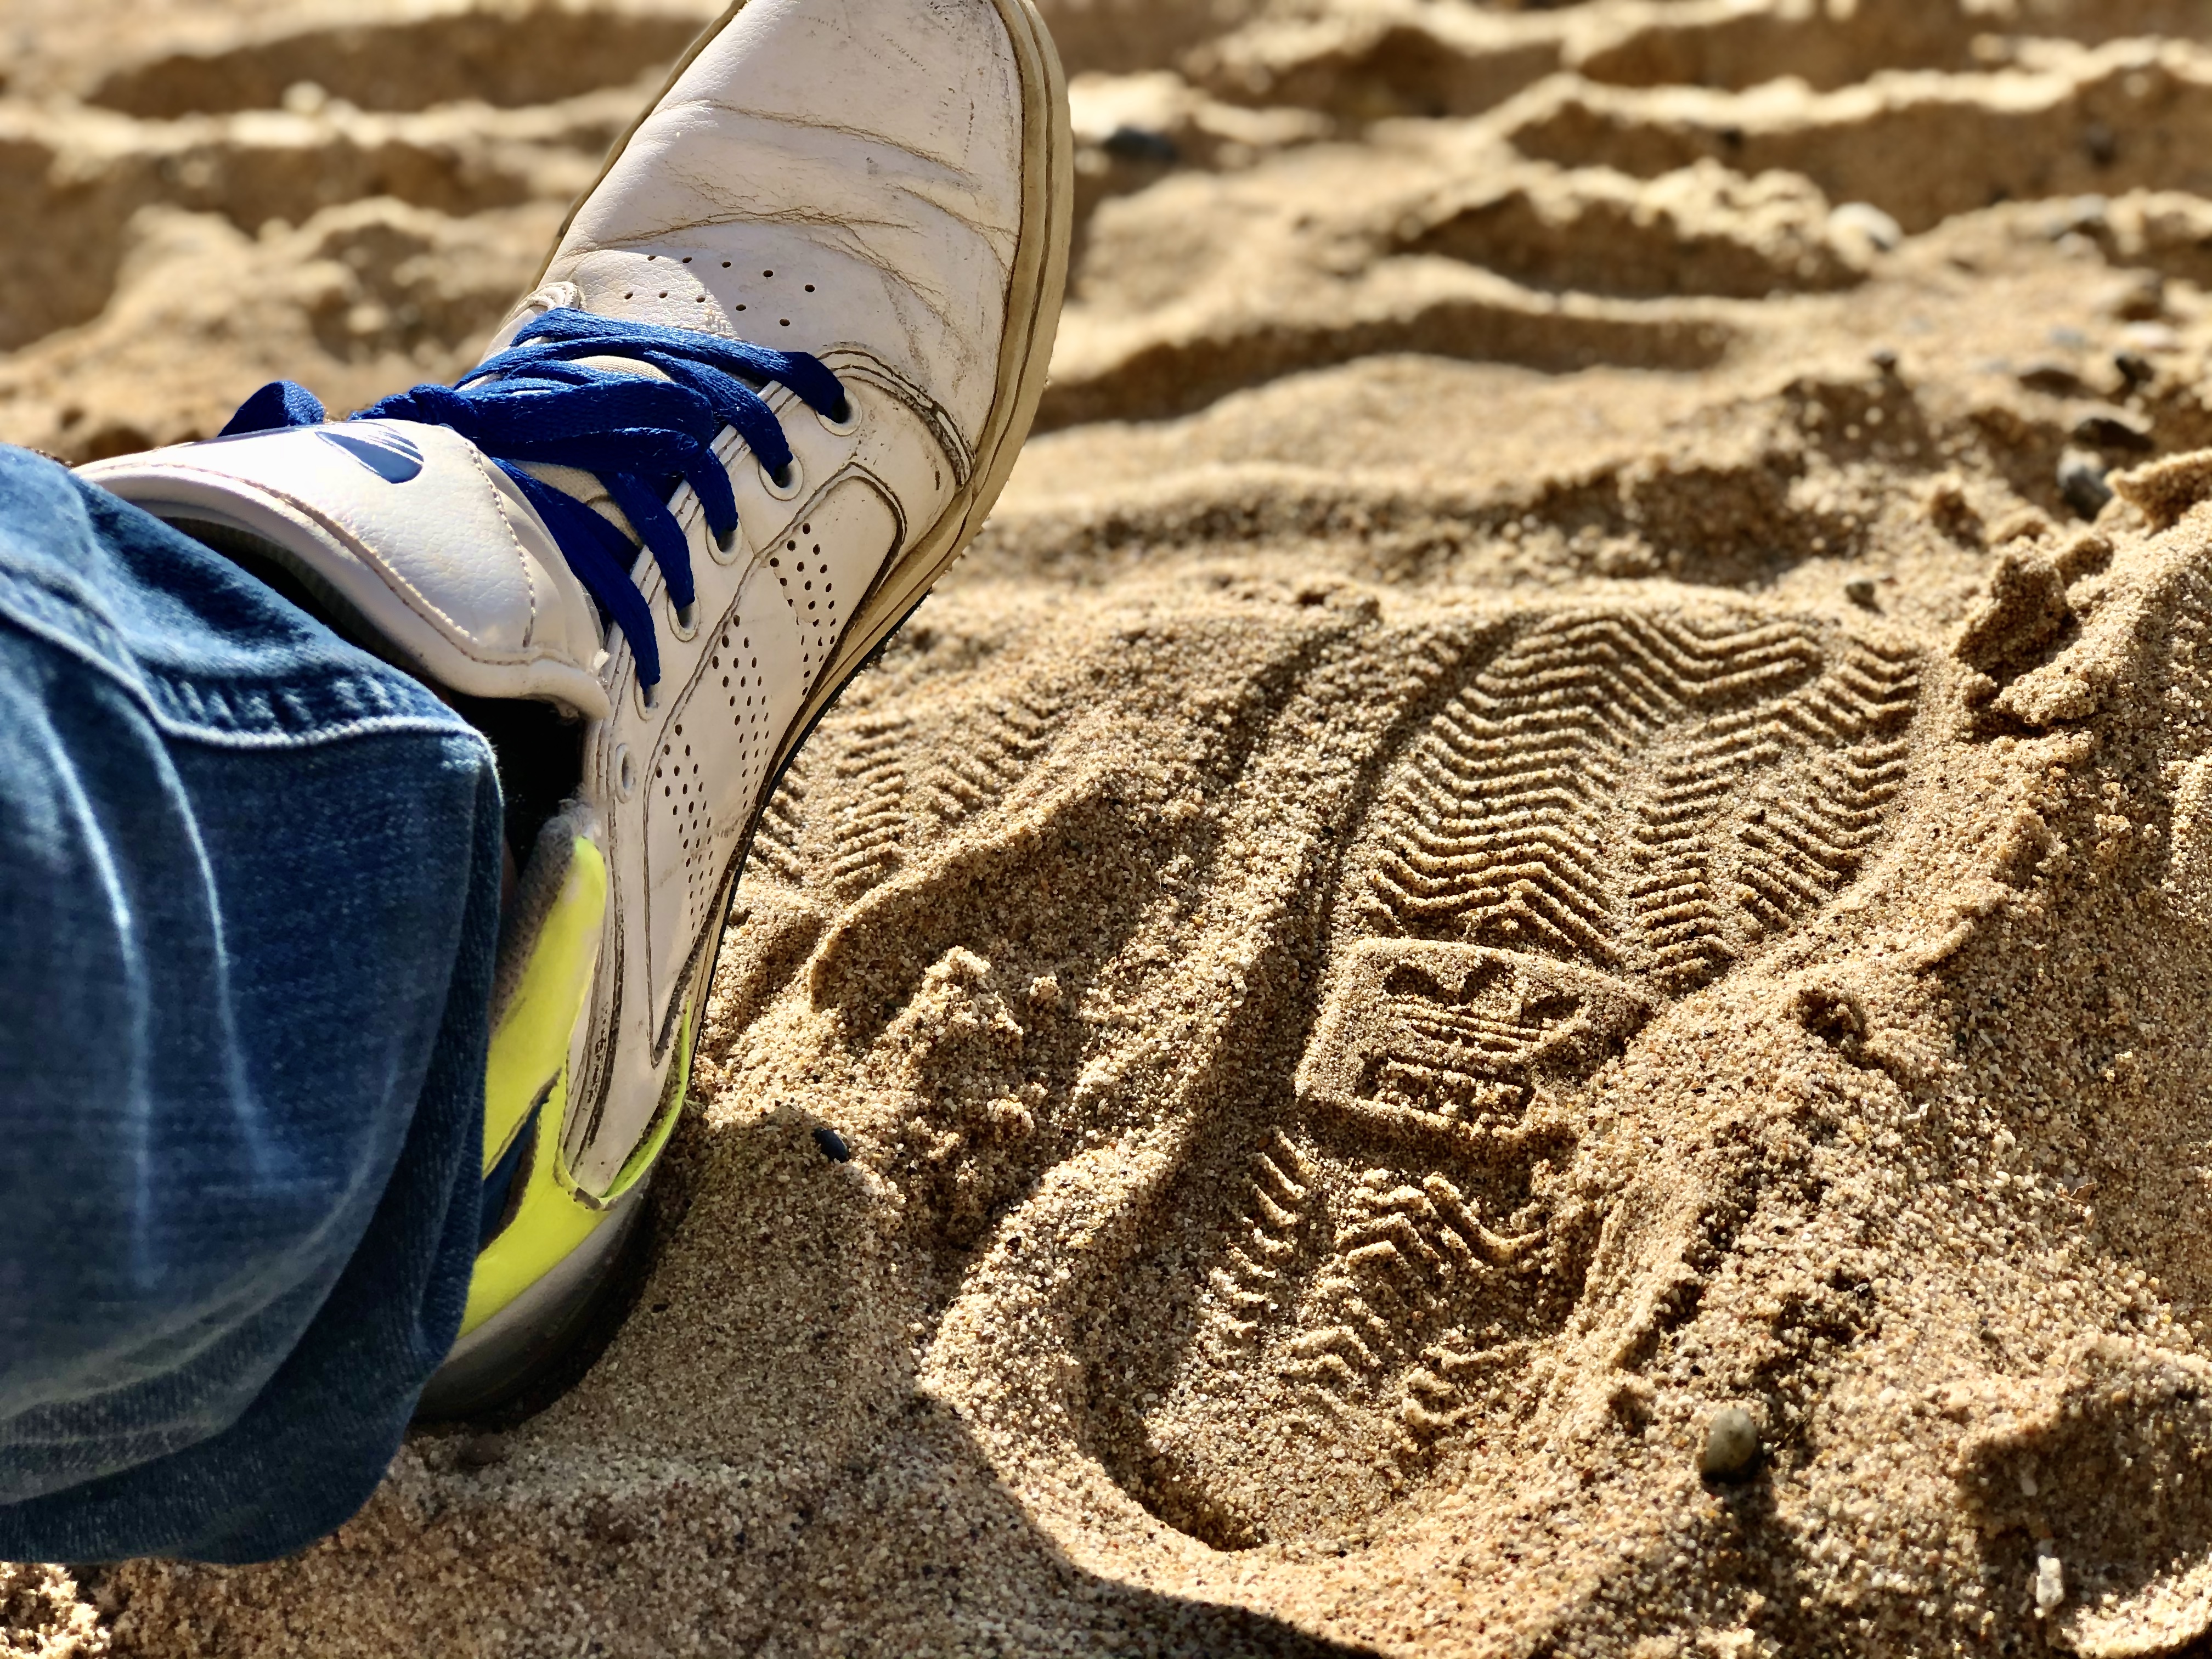
old, school, basket, sable, plage, sand, footwear, shoe, jeans, beach, leg, soil, shadow, Plimsoll shoe, foot, human leg, rock, photography, athletic shoe, sneakers, outdoor shoe